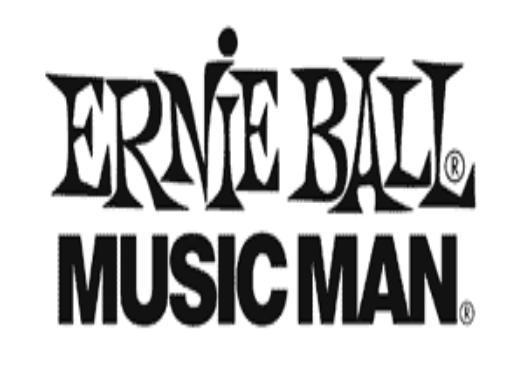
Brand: music man-2
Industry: Leisure